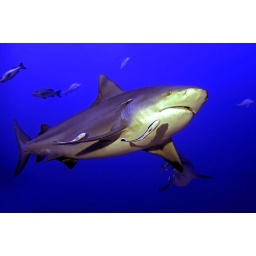
A wonderful bull shark swimming in the Fiji's blue waters by Francesco Ricciardi-underwater category